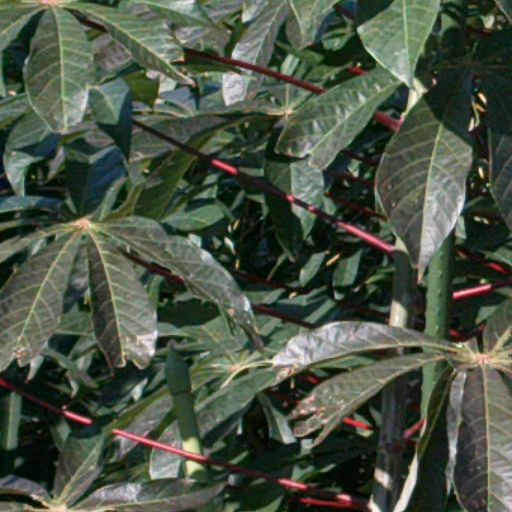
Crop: cassava